Fuzhou–Xiamen railway

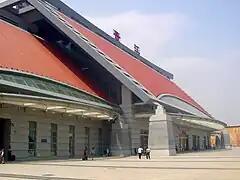
The recently built Jinjiang railway station. Prior to the construction of the Fuzhou–Xiamen railway, there was no railway service to Jinjiang.

The Fuzhou–Xiamen railway follows the rugged but prosperous coast of Fujian with 14 stations between Fuzhou South Station and Xiamen Station including Fuqing, Hanjiang, Putian, Xianyou, Quanzhou, Jinjiang, Xiamen North, Xinglin and Xiamen Gaoqi. Bridges and tunnels account for over 37% of the line's total length.